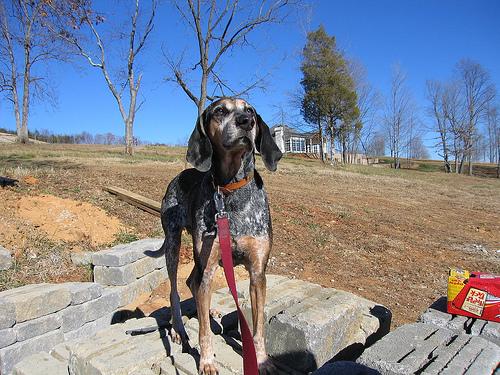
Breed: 217-n000050-bluetick